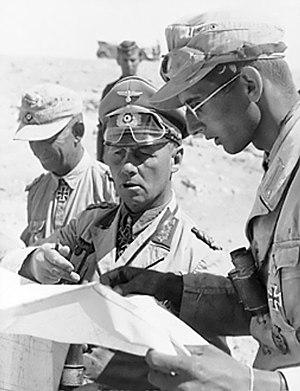
Eduard Crasemann est un General der Artillerie allemand qui a servi au sein de la Heer dans la Wehrmacht pendant la Seconde Guerre mondiale.
Le mythe d'une Wehrmacht aux mains propres, ou la légende de la Wehrmacht propre, est la thèse selon laquelle l'armée du Troisième Reich, la Wehrmacht, était une institution apolitique, comme la Reichswehr de la république de Weimar, à laquelle elle a succédé, et était innocente des crimes de guerre et des crimes contre l'humanité qu'elle a commis et qui sont niés ou relativisés. Selon cette théorie, les militaires allemands se seraient comportés de façon honorable, comme leurs adversaires des armées alliées. Le mythe met en avant les succès militaires de la Werhmacht et la glorification du soldat allemand pour ses valeurs de courage et de discipline.
Erwin Rommel est un Generalfeldmarschall allemand de la Seconde Guerre mondiale, né le 15 novembre 1891 à Heidenheim et mort le 14 octobre 1944 à Herrlingen.
Benito Mussolini, né le 29 juillet 1883 à Predappio et mort le 28 avril 1945 à Giulino di Mezzegra, est un journaliste, idéologue et homme d'État italien.